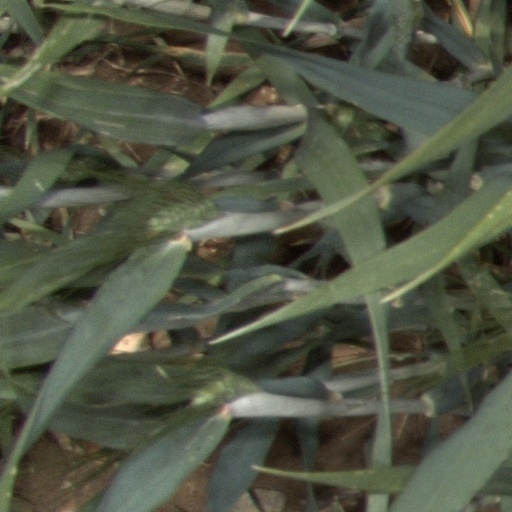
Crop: wheat